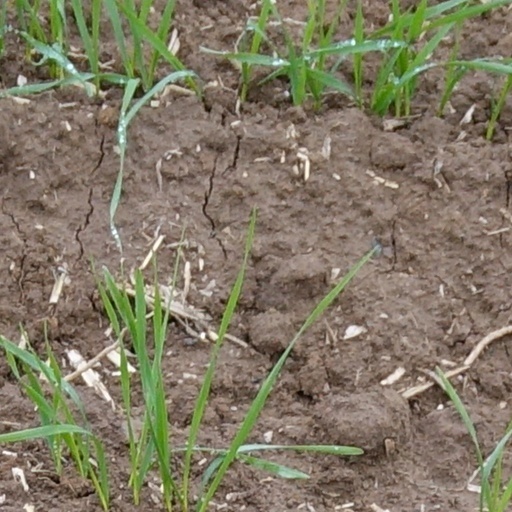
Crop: wheat